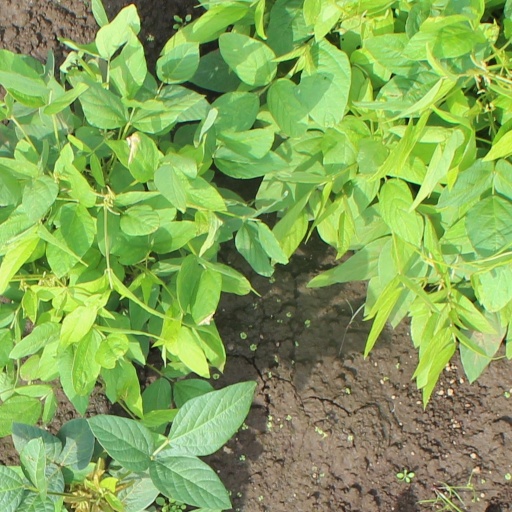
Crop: soybean